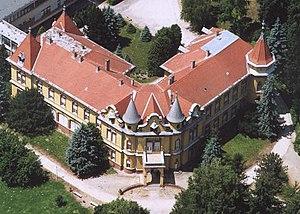
Mosdós est un village et une commune du comitat de Somogy en Hongrie.